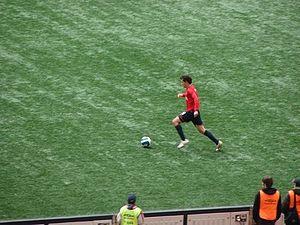
Iouri Valentinovitch Jirkov, né le 20 août 1983 à Tambov est un footballeur russe jouant au Dynamo Moscou, le plus souvent au milieu gauche ou arrière gauche et également en équipe nationale depuis 2005. Il est capable de jouer sur tout le flanc gauche. Ce joueur est apprécié par son sélectionneur Guus Hiddink pour son fort potentiel technique et sa capacité à revenir défendre. En octobre 2008, il fait partie avec son compatriote Andreï Archavine des 30 nominés pour le Ballon d'or et en décembre 2008, il est élu meilleur joueur de Russie par un sondage de la Fédération de Russie de football.